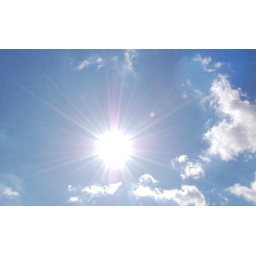
Sunny day against a blue sky